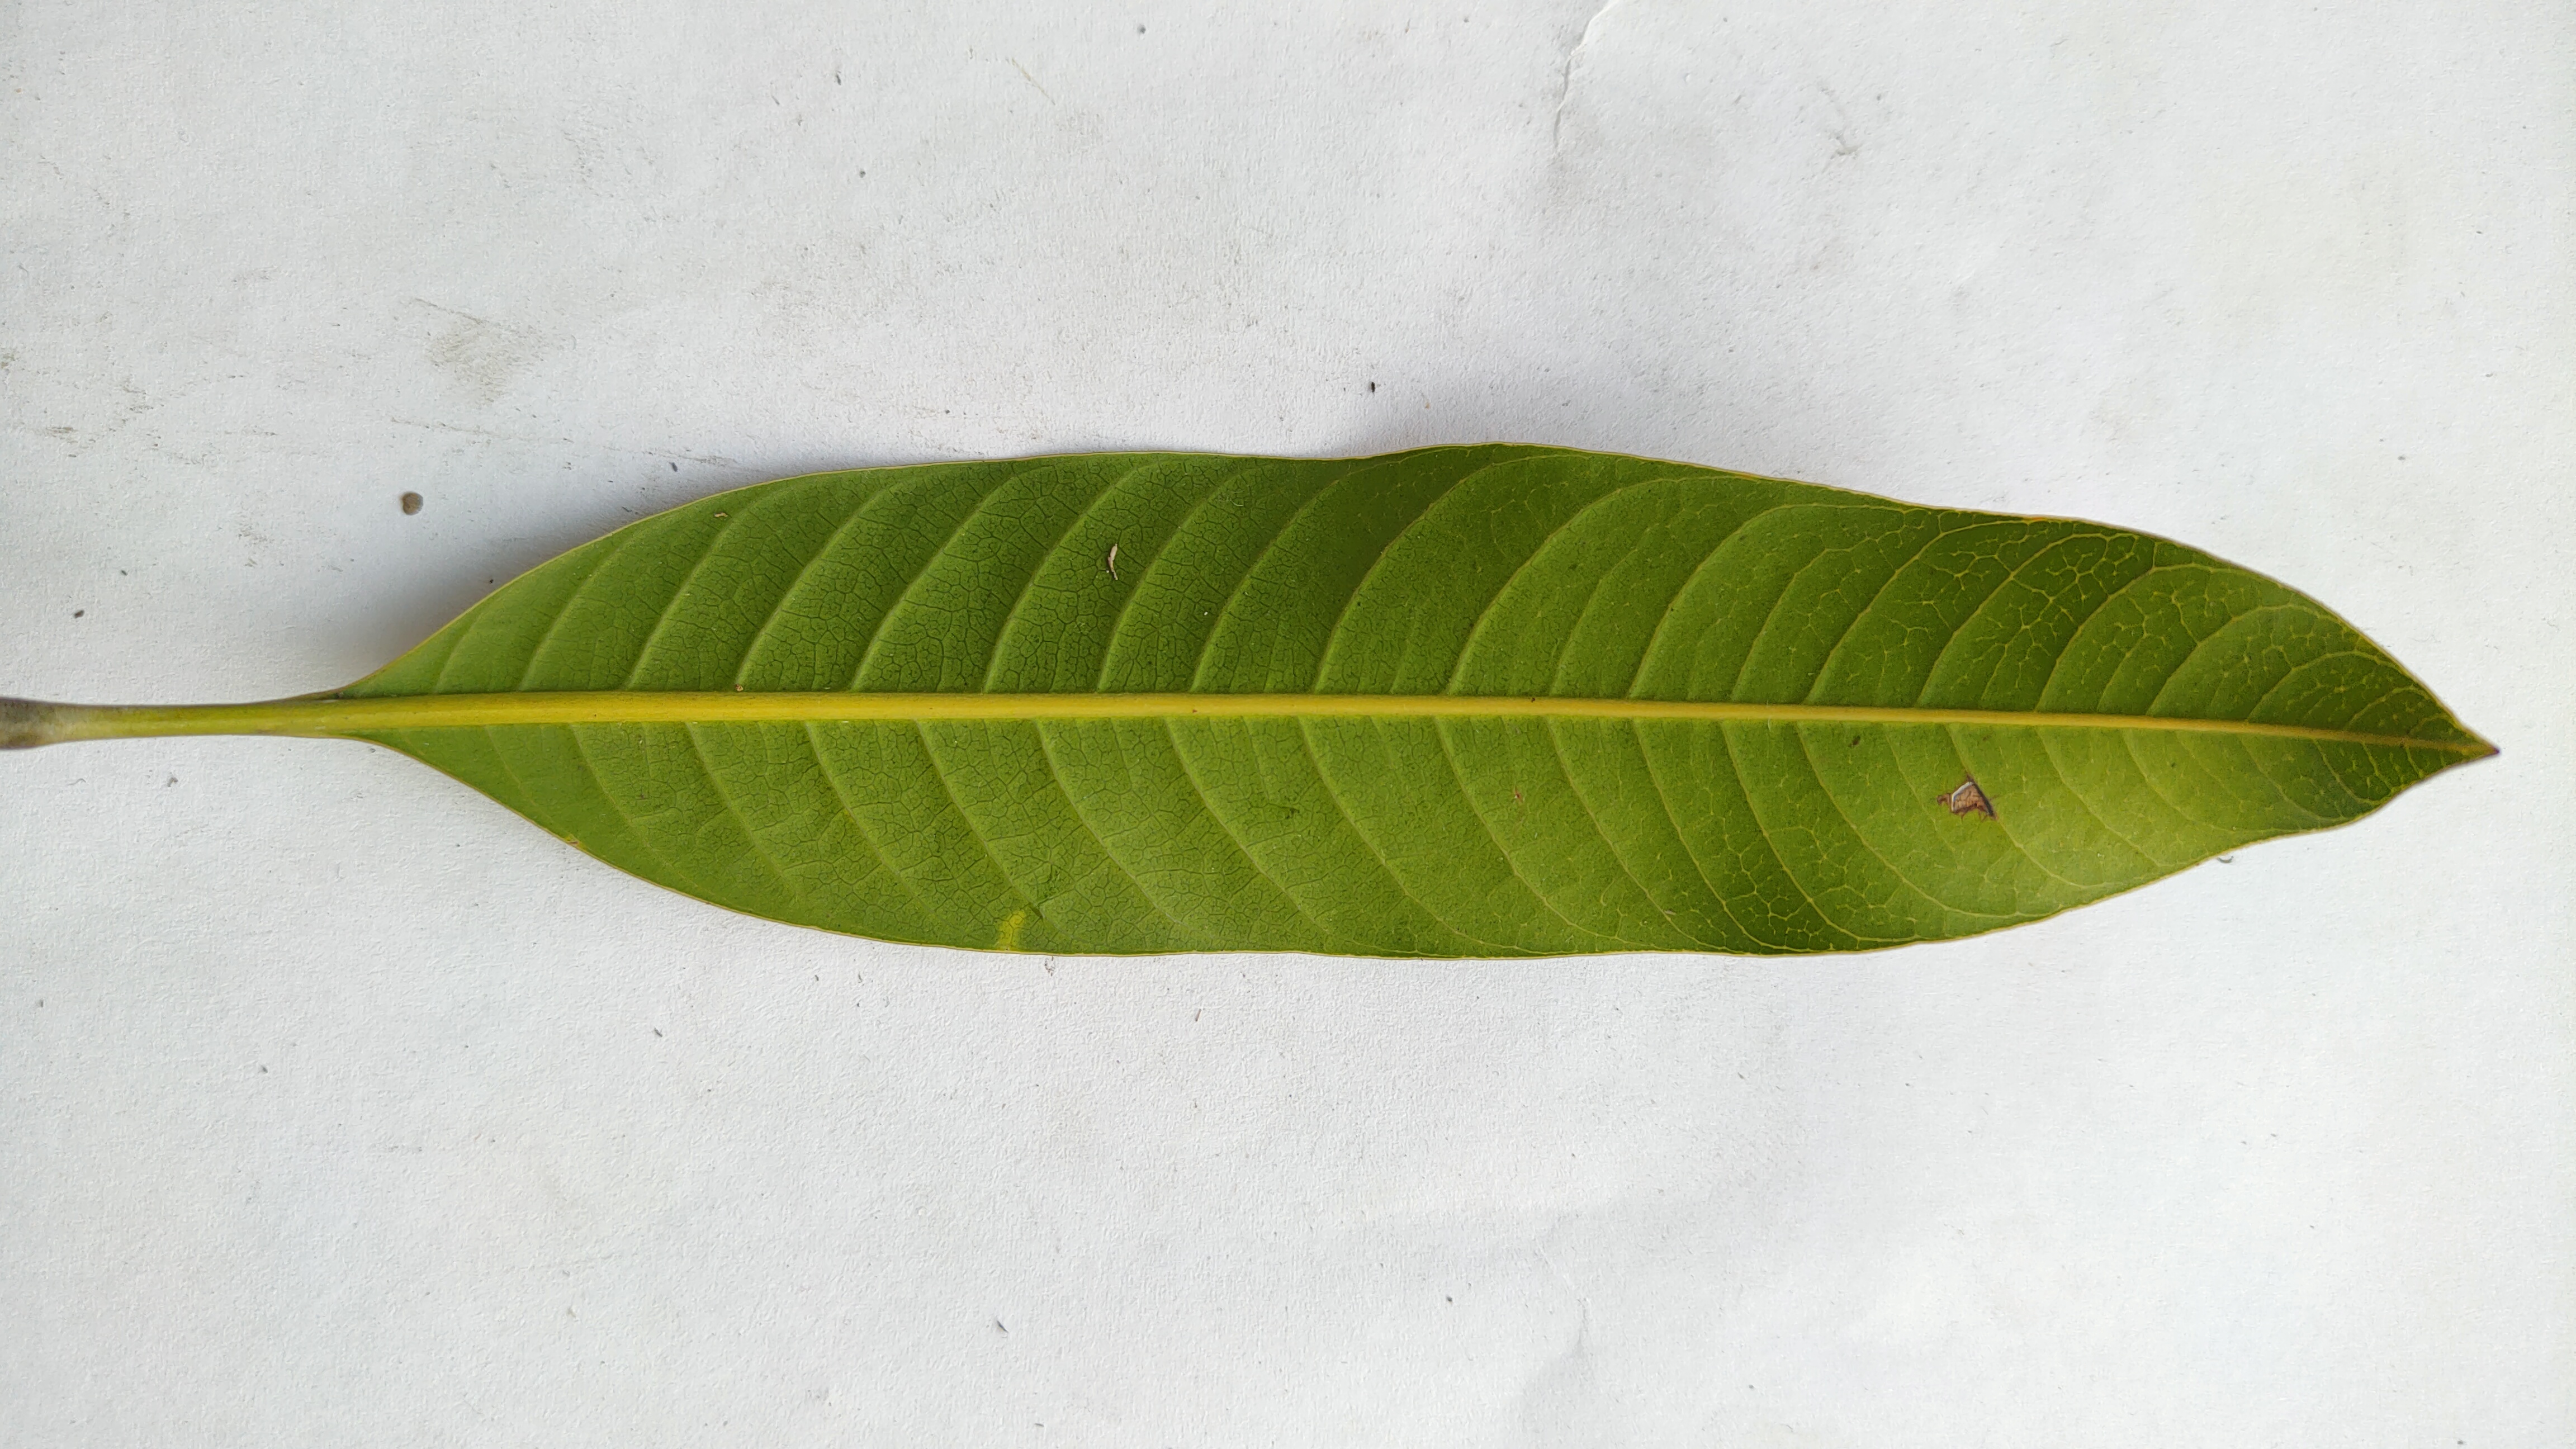
Leaf variety: Mango